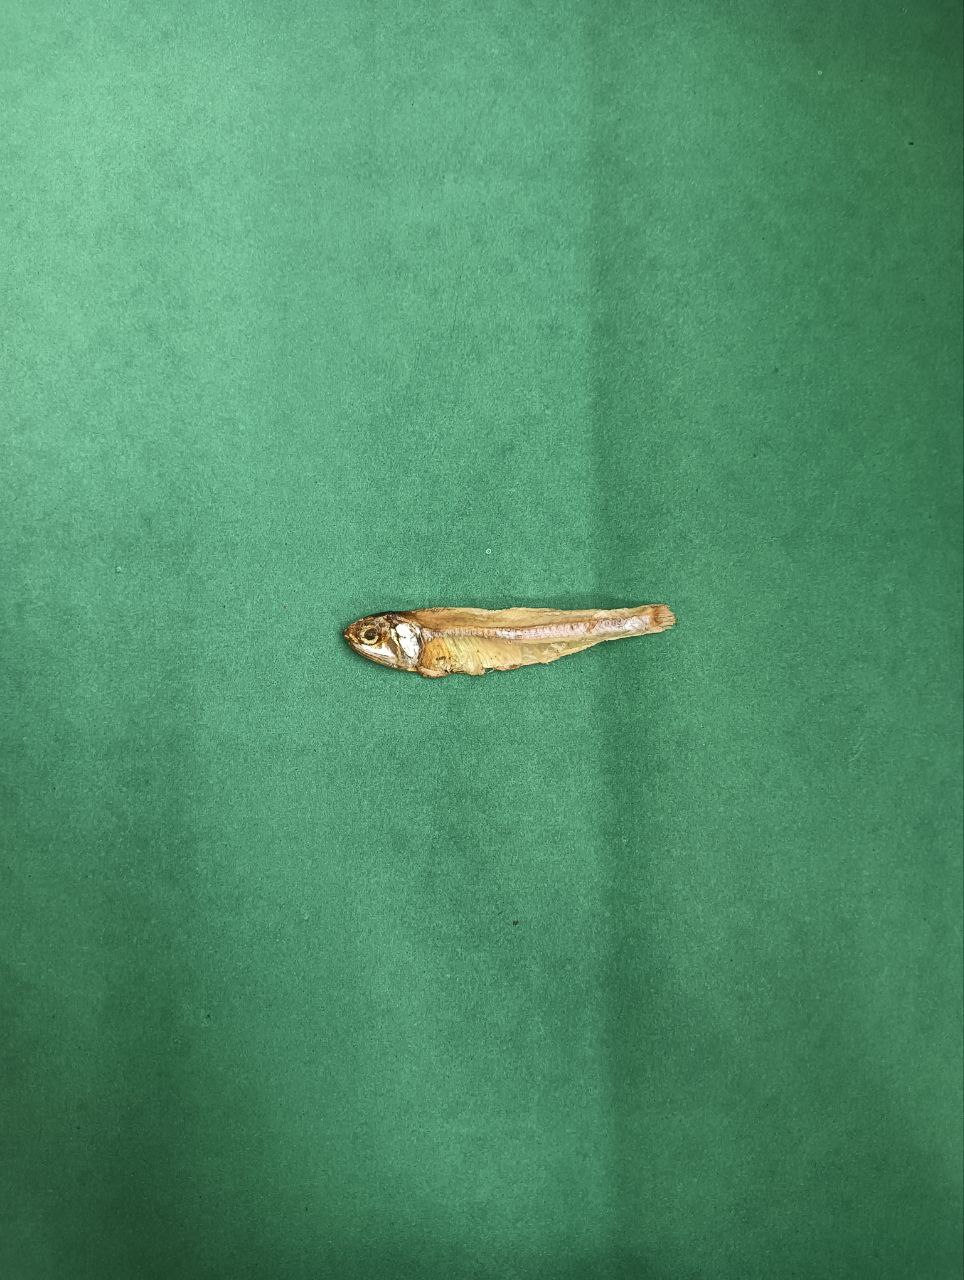
Species: narkeli